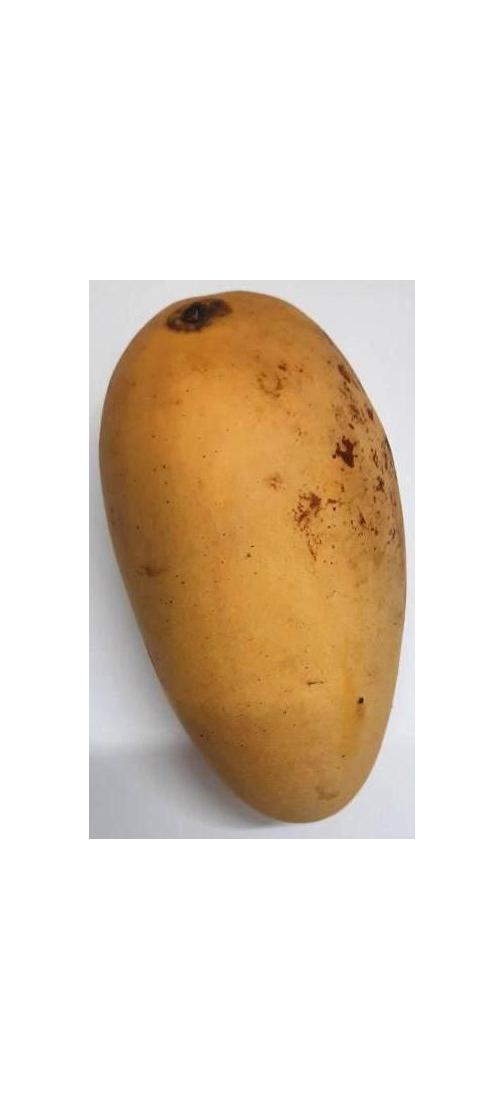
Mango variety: Katimon